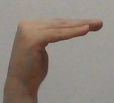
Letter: haa